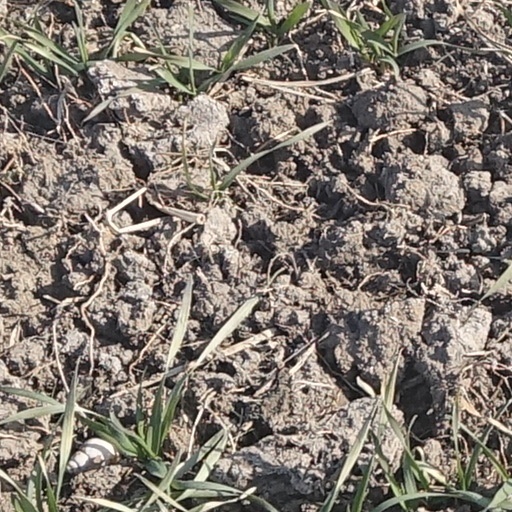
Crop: wheat